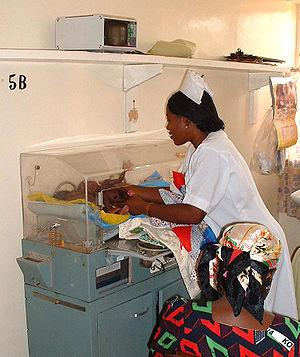
La pédiatrie est une branche spécialisée de la médecine qui étudie le développement psycho-moteur et physiologique normal de l'enfant, ainsi que toute la pathologie qui y a trait, de la naissance à la période postpubertaire où il devient adulte ; c'est la médecine des enfants, l'enfant étant défini en droit comme tout sujet âgé de moins de 18 ans. Le médecin spécialisé en pédiatrie s'appelle le pédiatre.